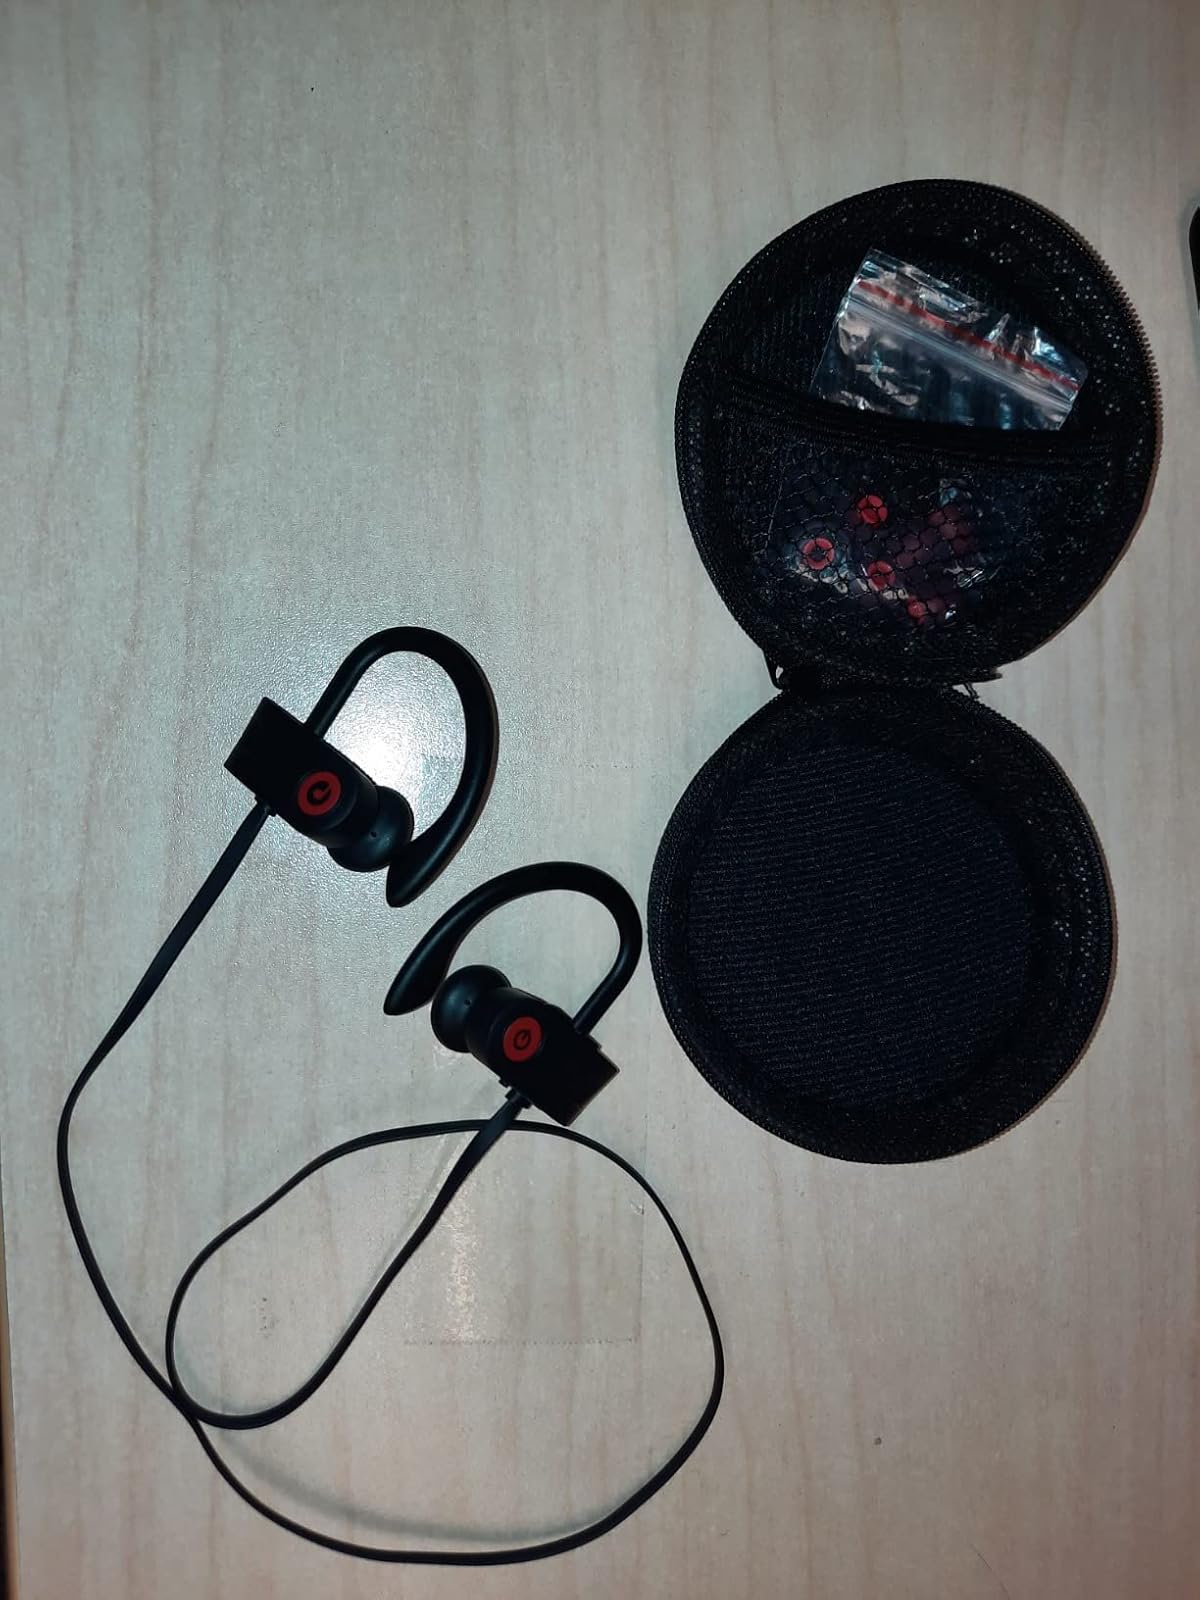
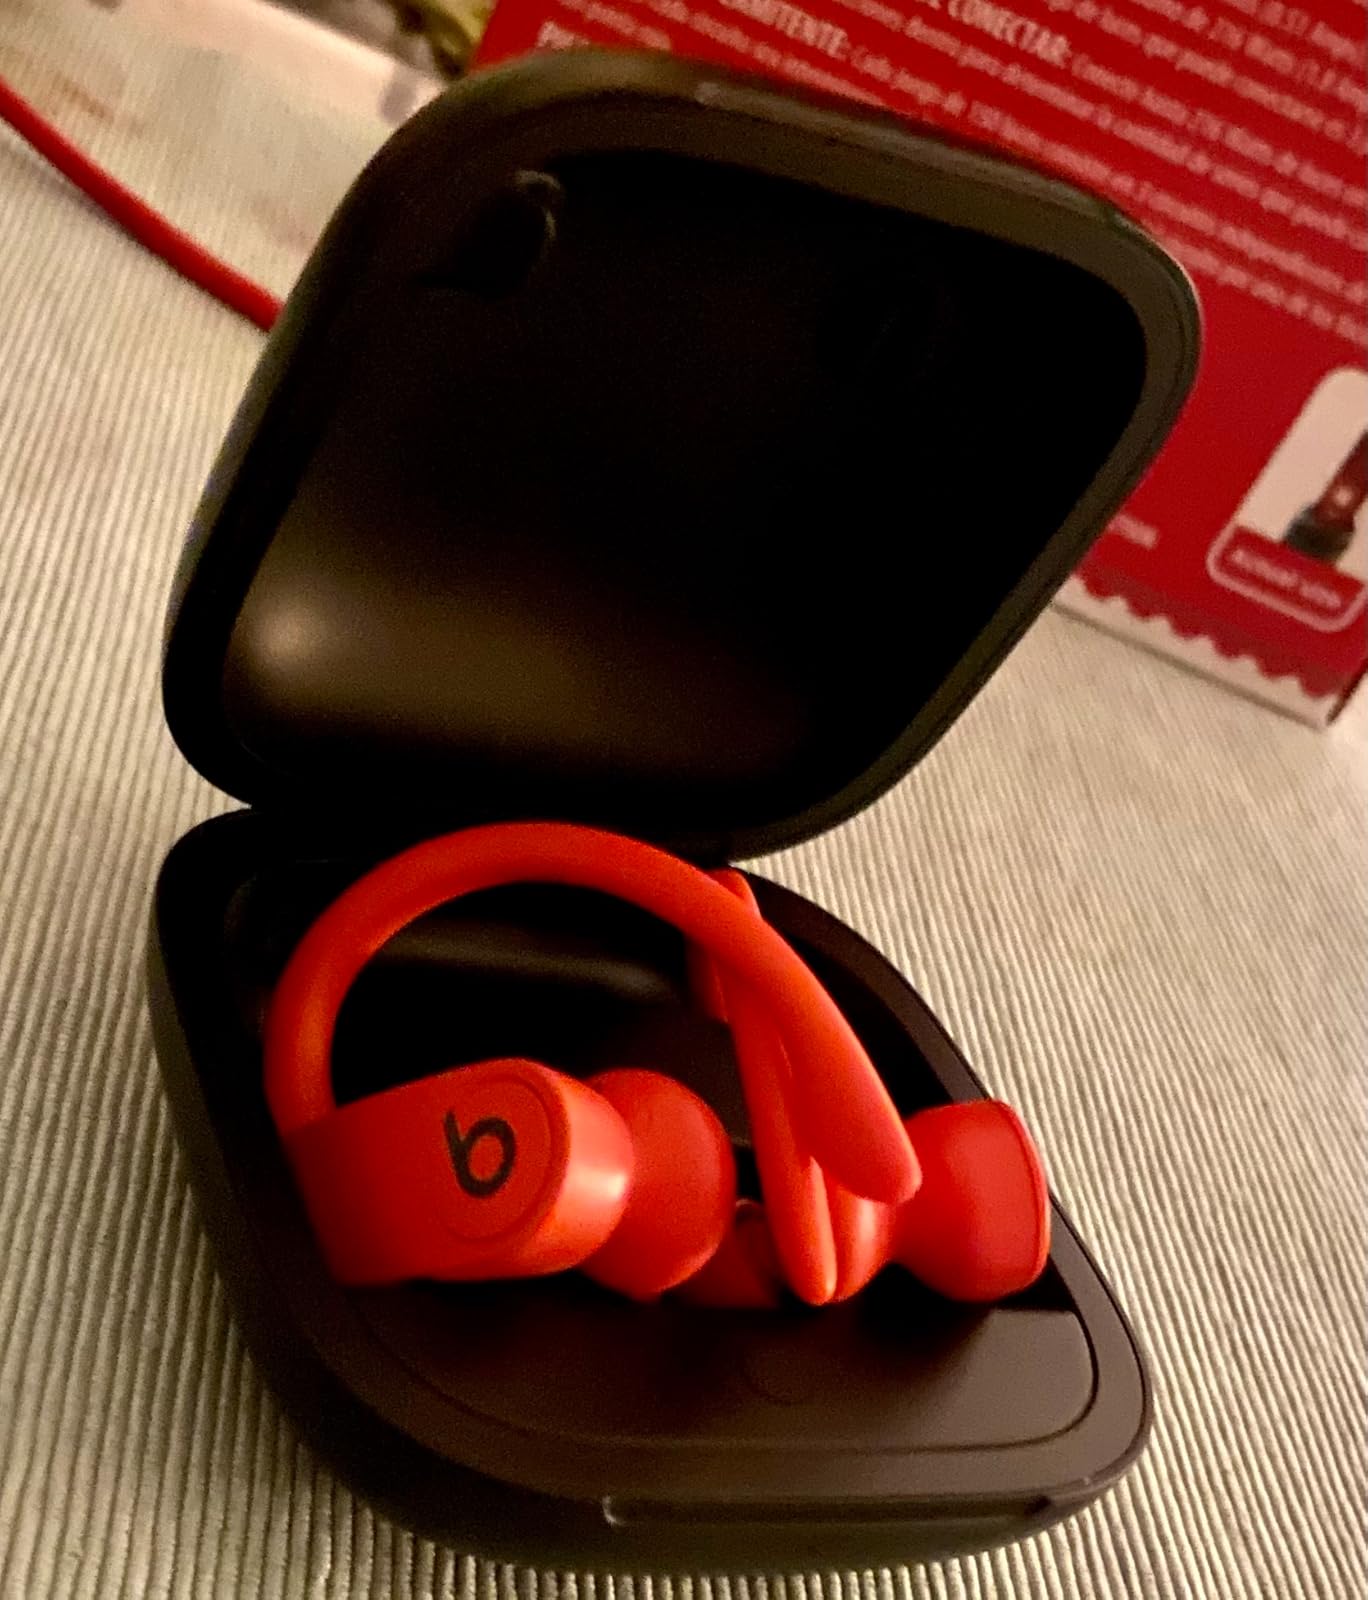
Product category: earbuds
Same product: no